Kameli Ratuvou

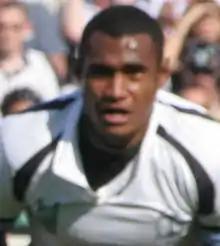

Kameli Ratuvou (born 6 November 1983) is a Fijian rugby union player.